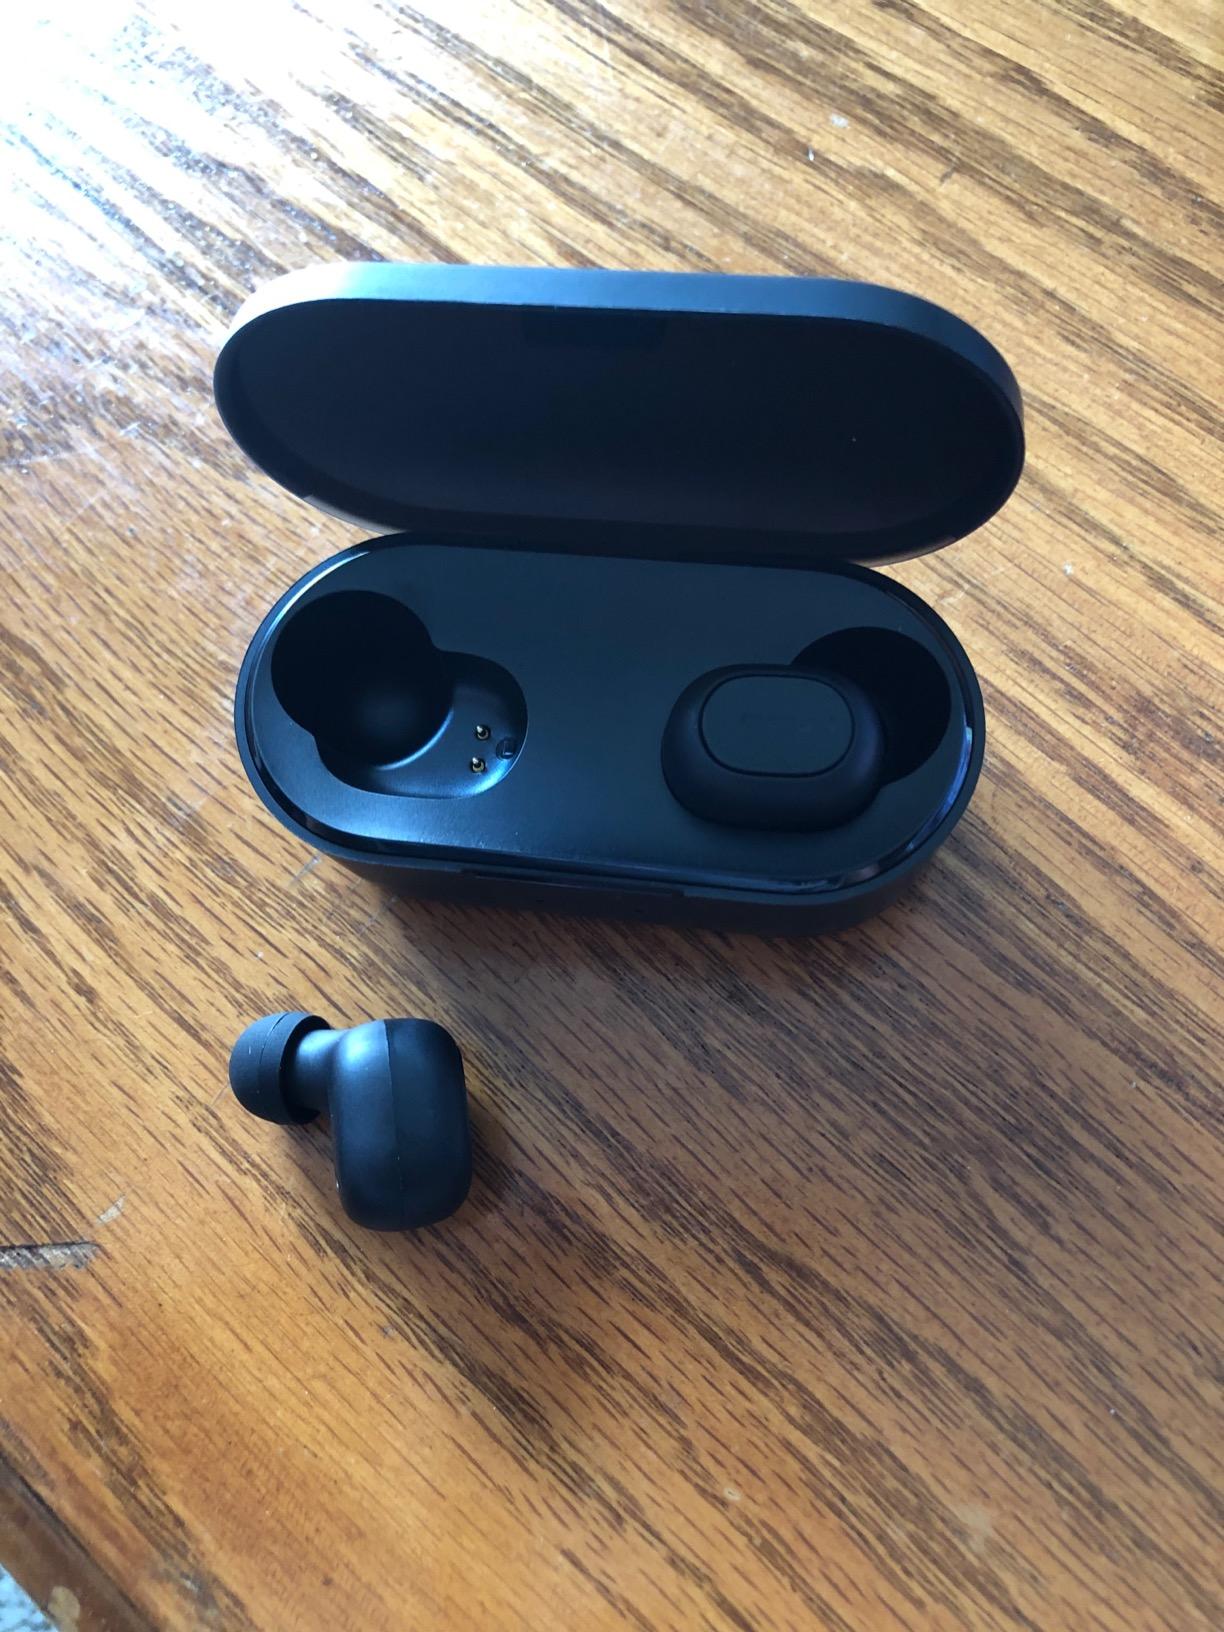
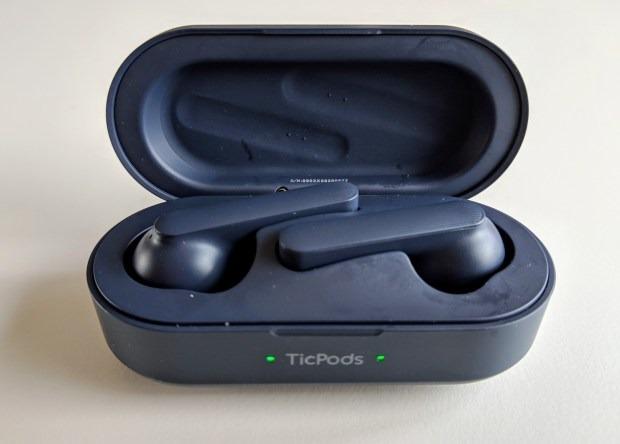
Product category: earbuds
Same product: no